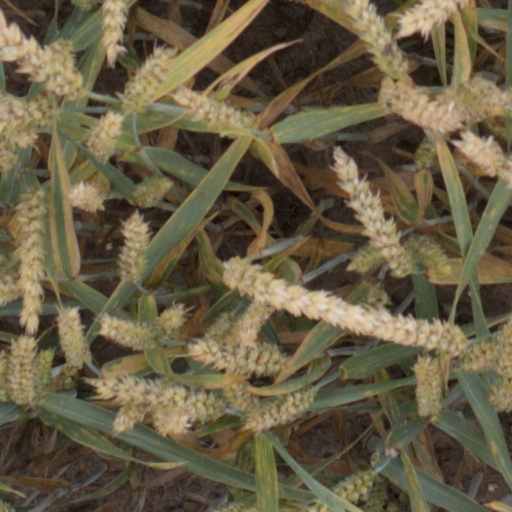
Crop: wheat